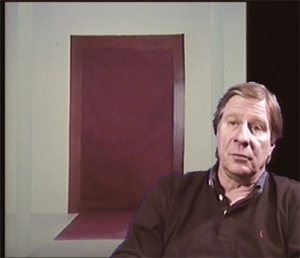
Portrait de Louis Cane
Louis Cane, né le 13 décembre 1943 à Beaulieu-sur-Mer dans les Alpes-Maritimes, est un peintre et sculpteur contemporain français.